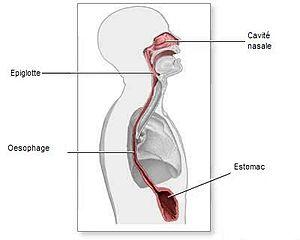
Position de l'oesophage dans le corps humain.
L'œsophage est un organe appartenant au tube digestif, principalement thoracique et communiquant avec le pharynx au niveau du cou et l'estomac au niveau de l'abdomen. Il permet de transporter les aliments solides et liquides déglutis vers l'estomac grâce au péristaltisme, l'onde séquentielle de sa musculature. Il a une longueur de 25 à 30 cm chez l'être humain adulte et 5 cm chez le nouveau-né.